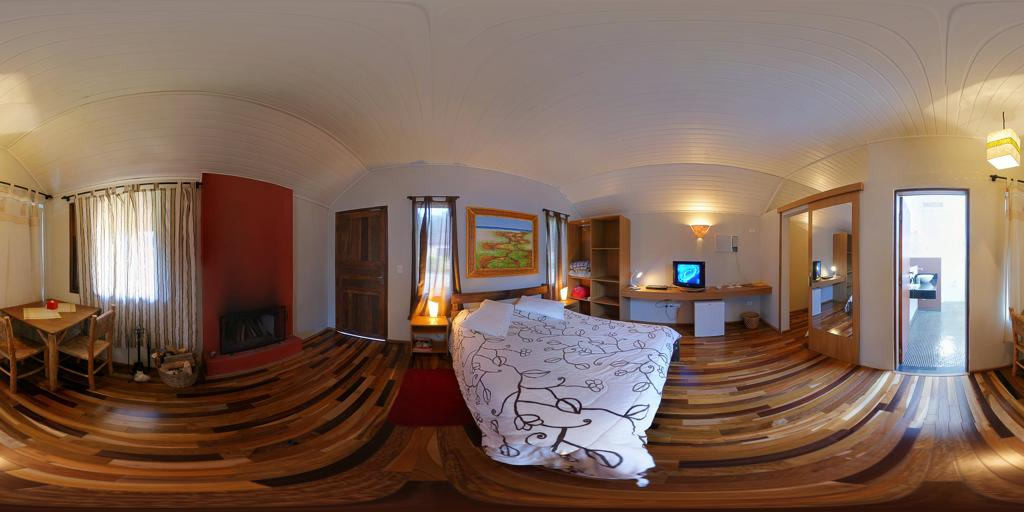
Referred object: a light hanging from the ceiling

Referred object: the white bedspread with black floral pattern